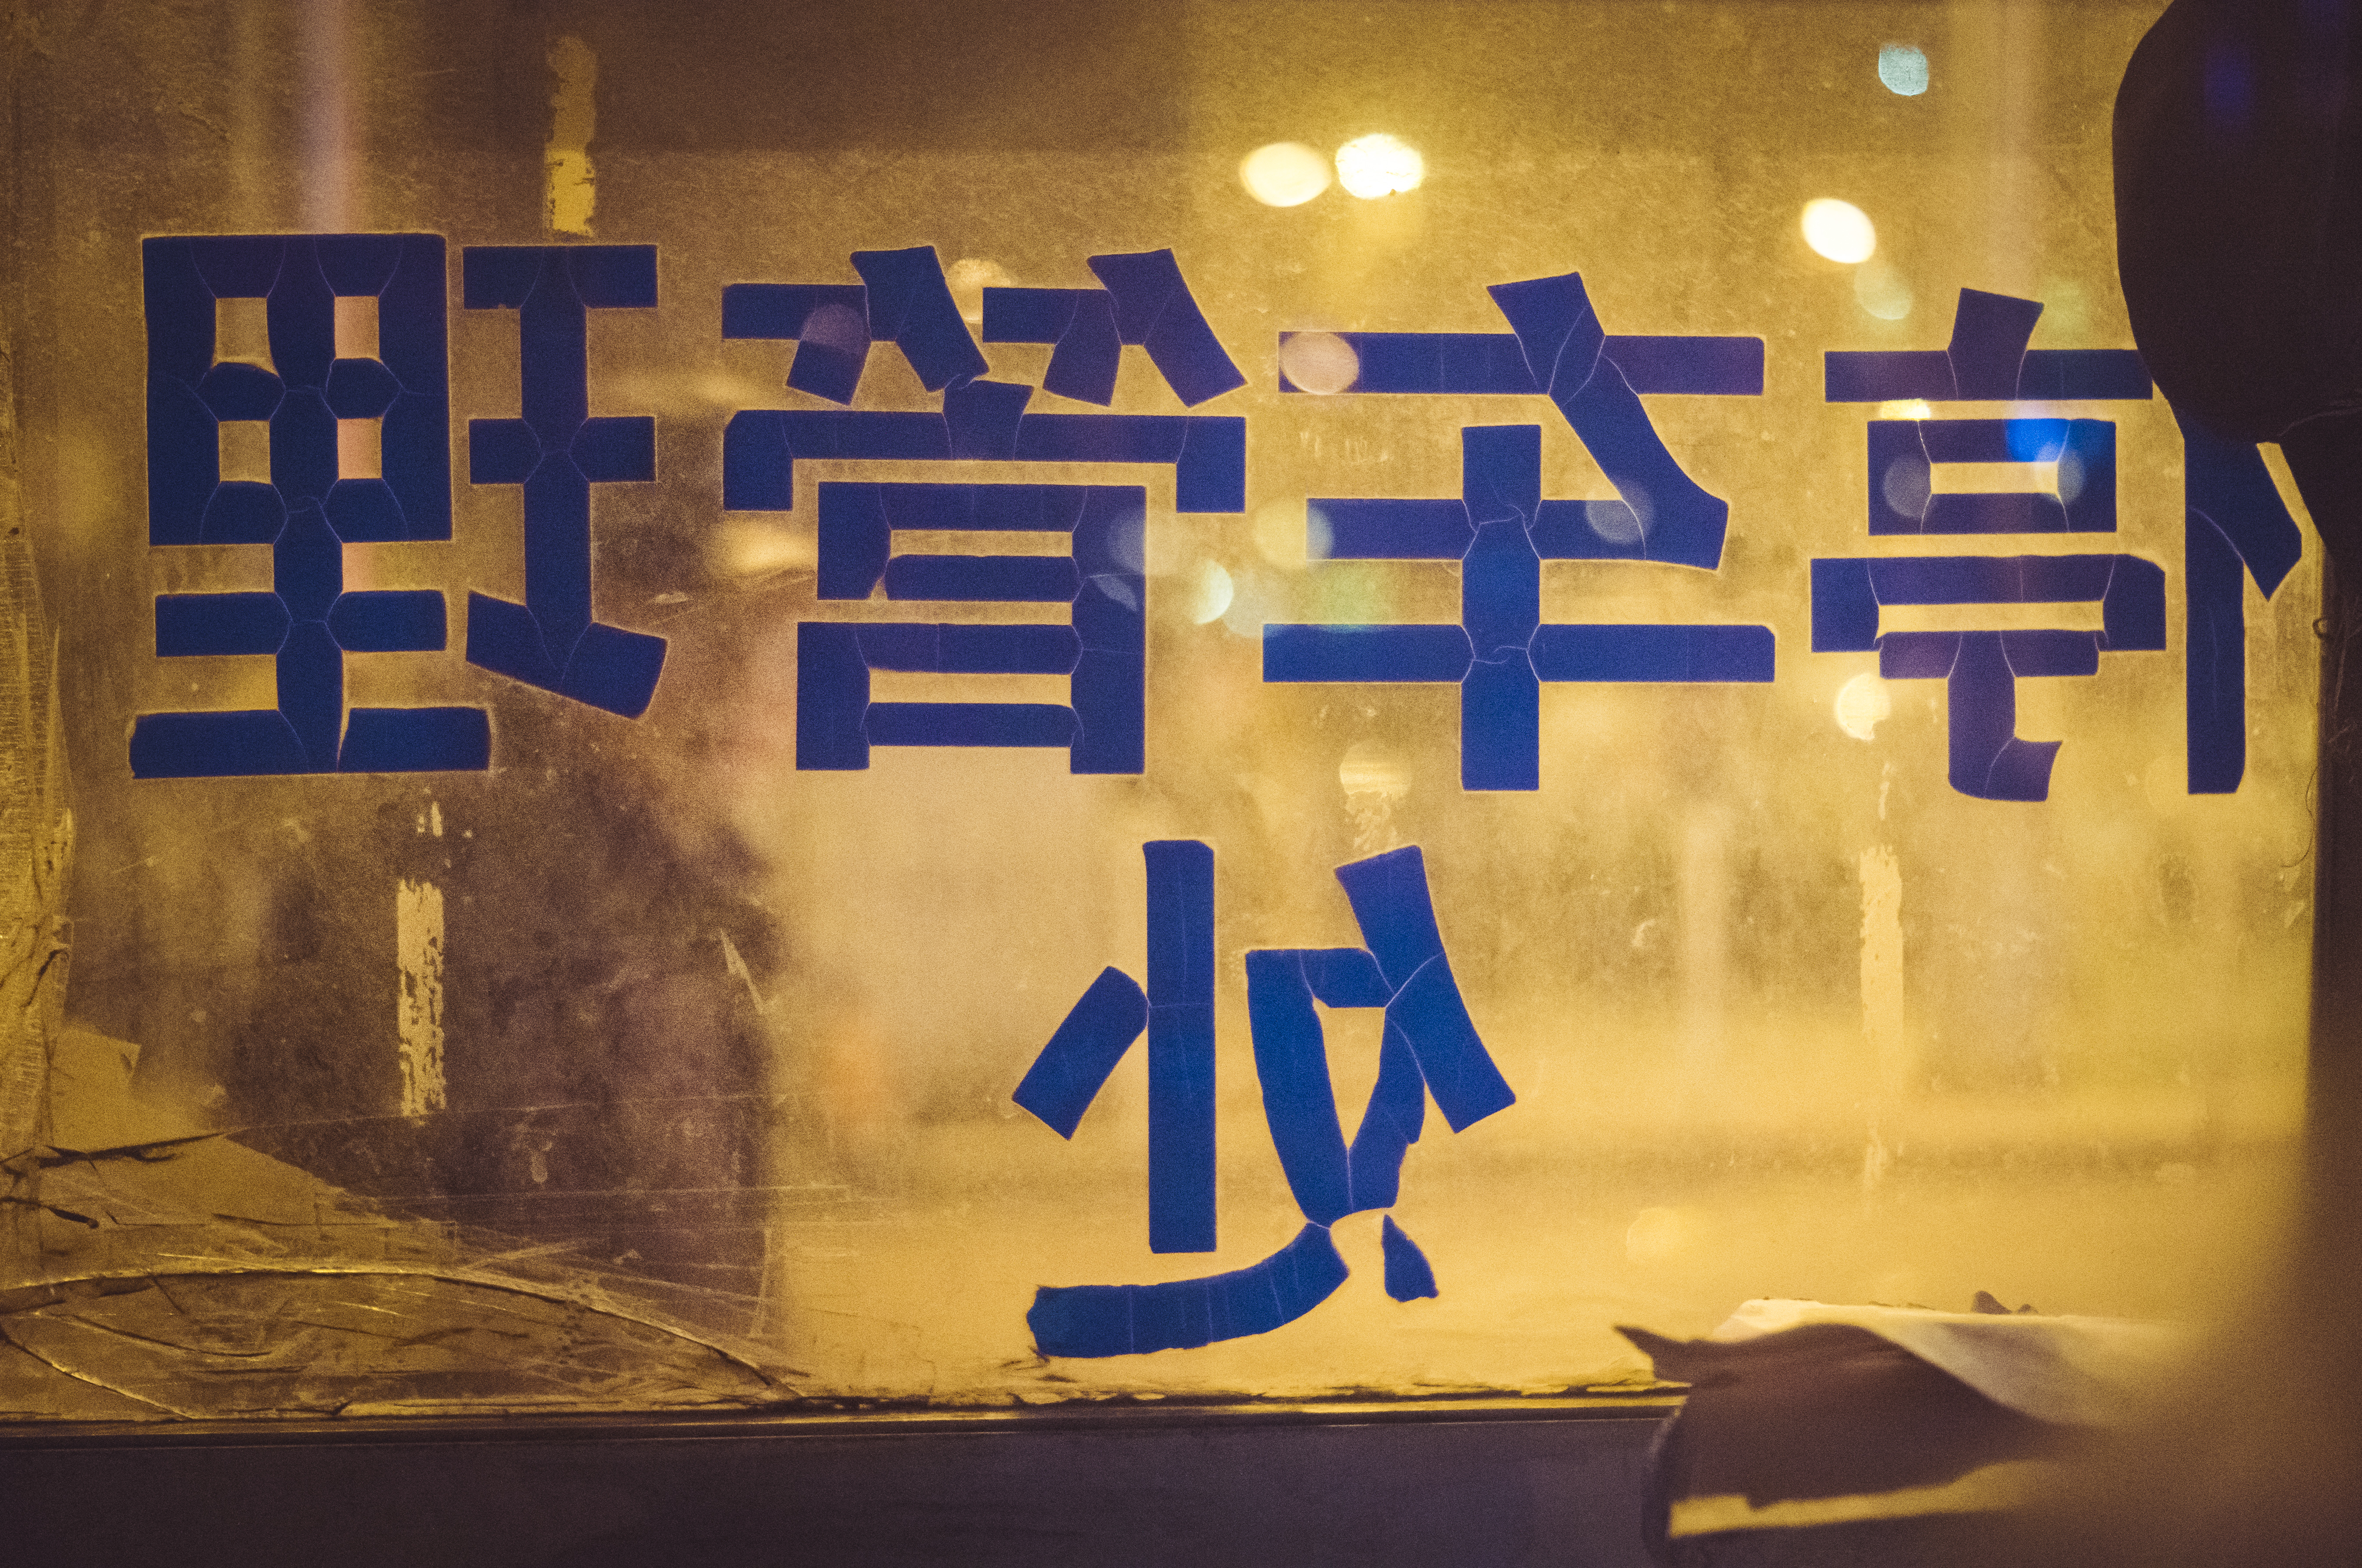
man, silhouette, light, bokeh, blur, street, photography, window, glass, number, city, urban, sign, dslr, chinese, color, human, blue, yellow, font, candid, art, beijing, poster, sony, dusty, fine, china, streetscene, alpha, shape, sonystreetphotographer, 58, element